Thomas of Zumárraga

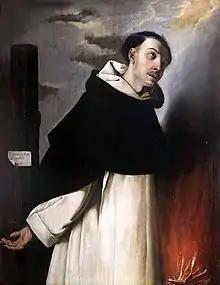
Tomás de Zumárraga painted by Zurbarán.

Thomas of Zumárraga and Lazcano (9 March 1577 – 12 September 1622) was a Spanish Dominican friar, Catholic priest, missionary, and martyr of Japan. He was beatified in May 1867 by Pope Pius IX.